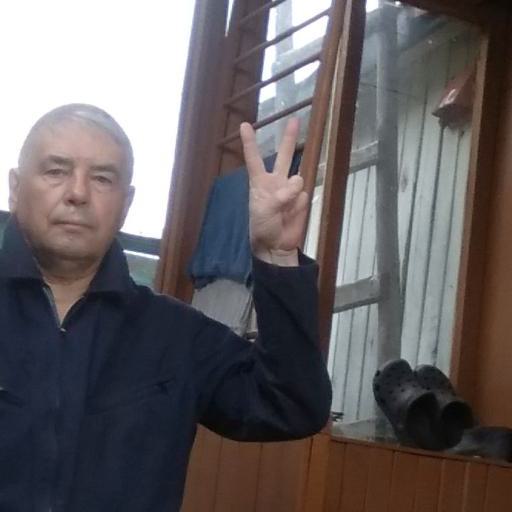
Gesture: peace